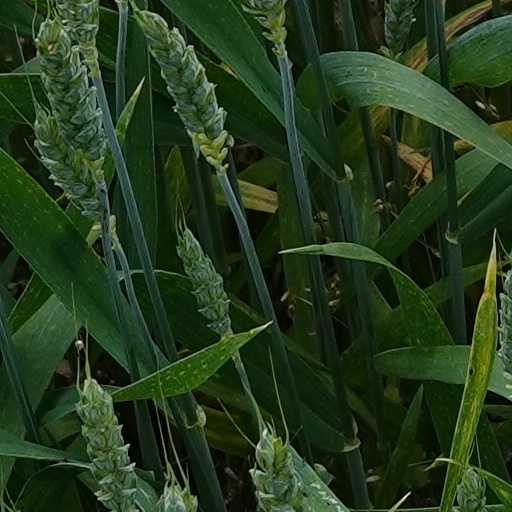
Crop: wheat